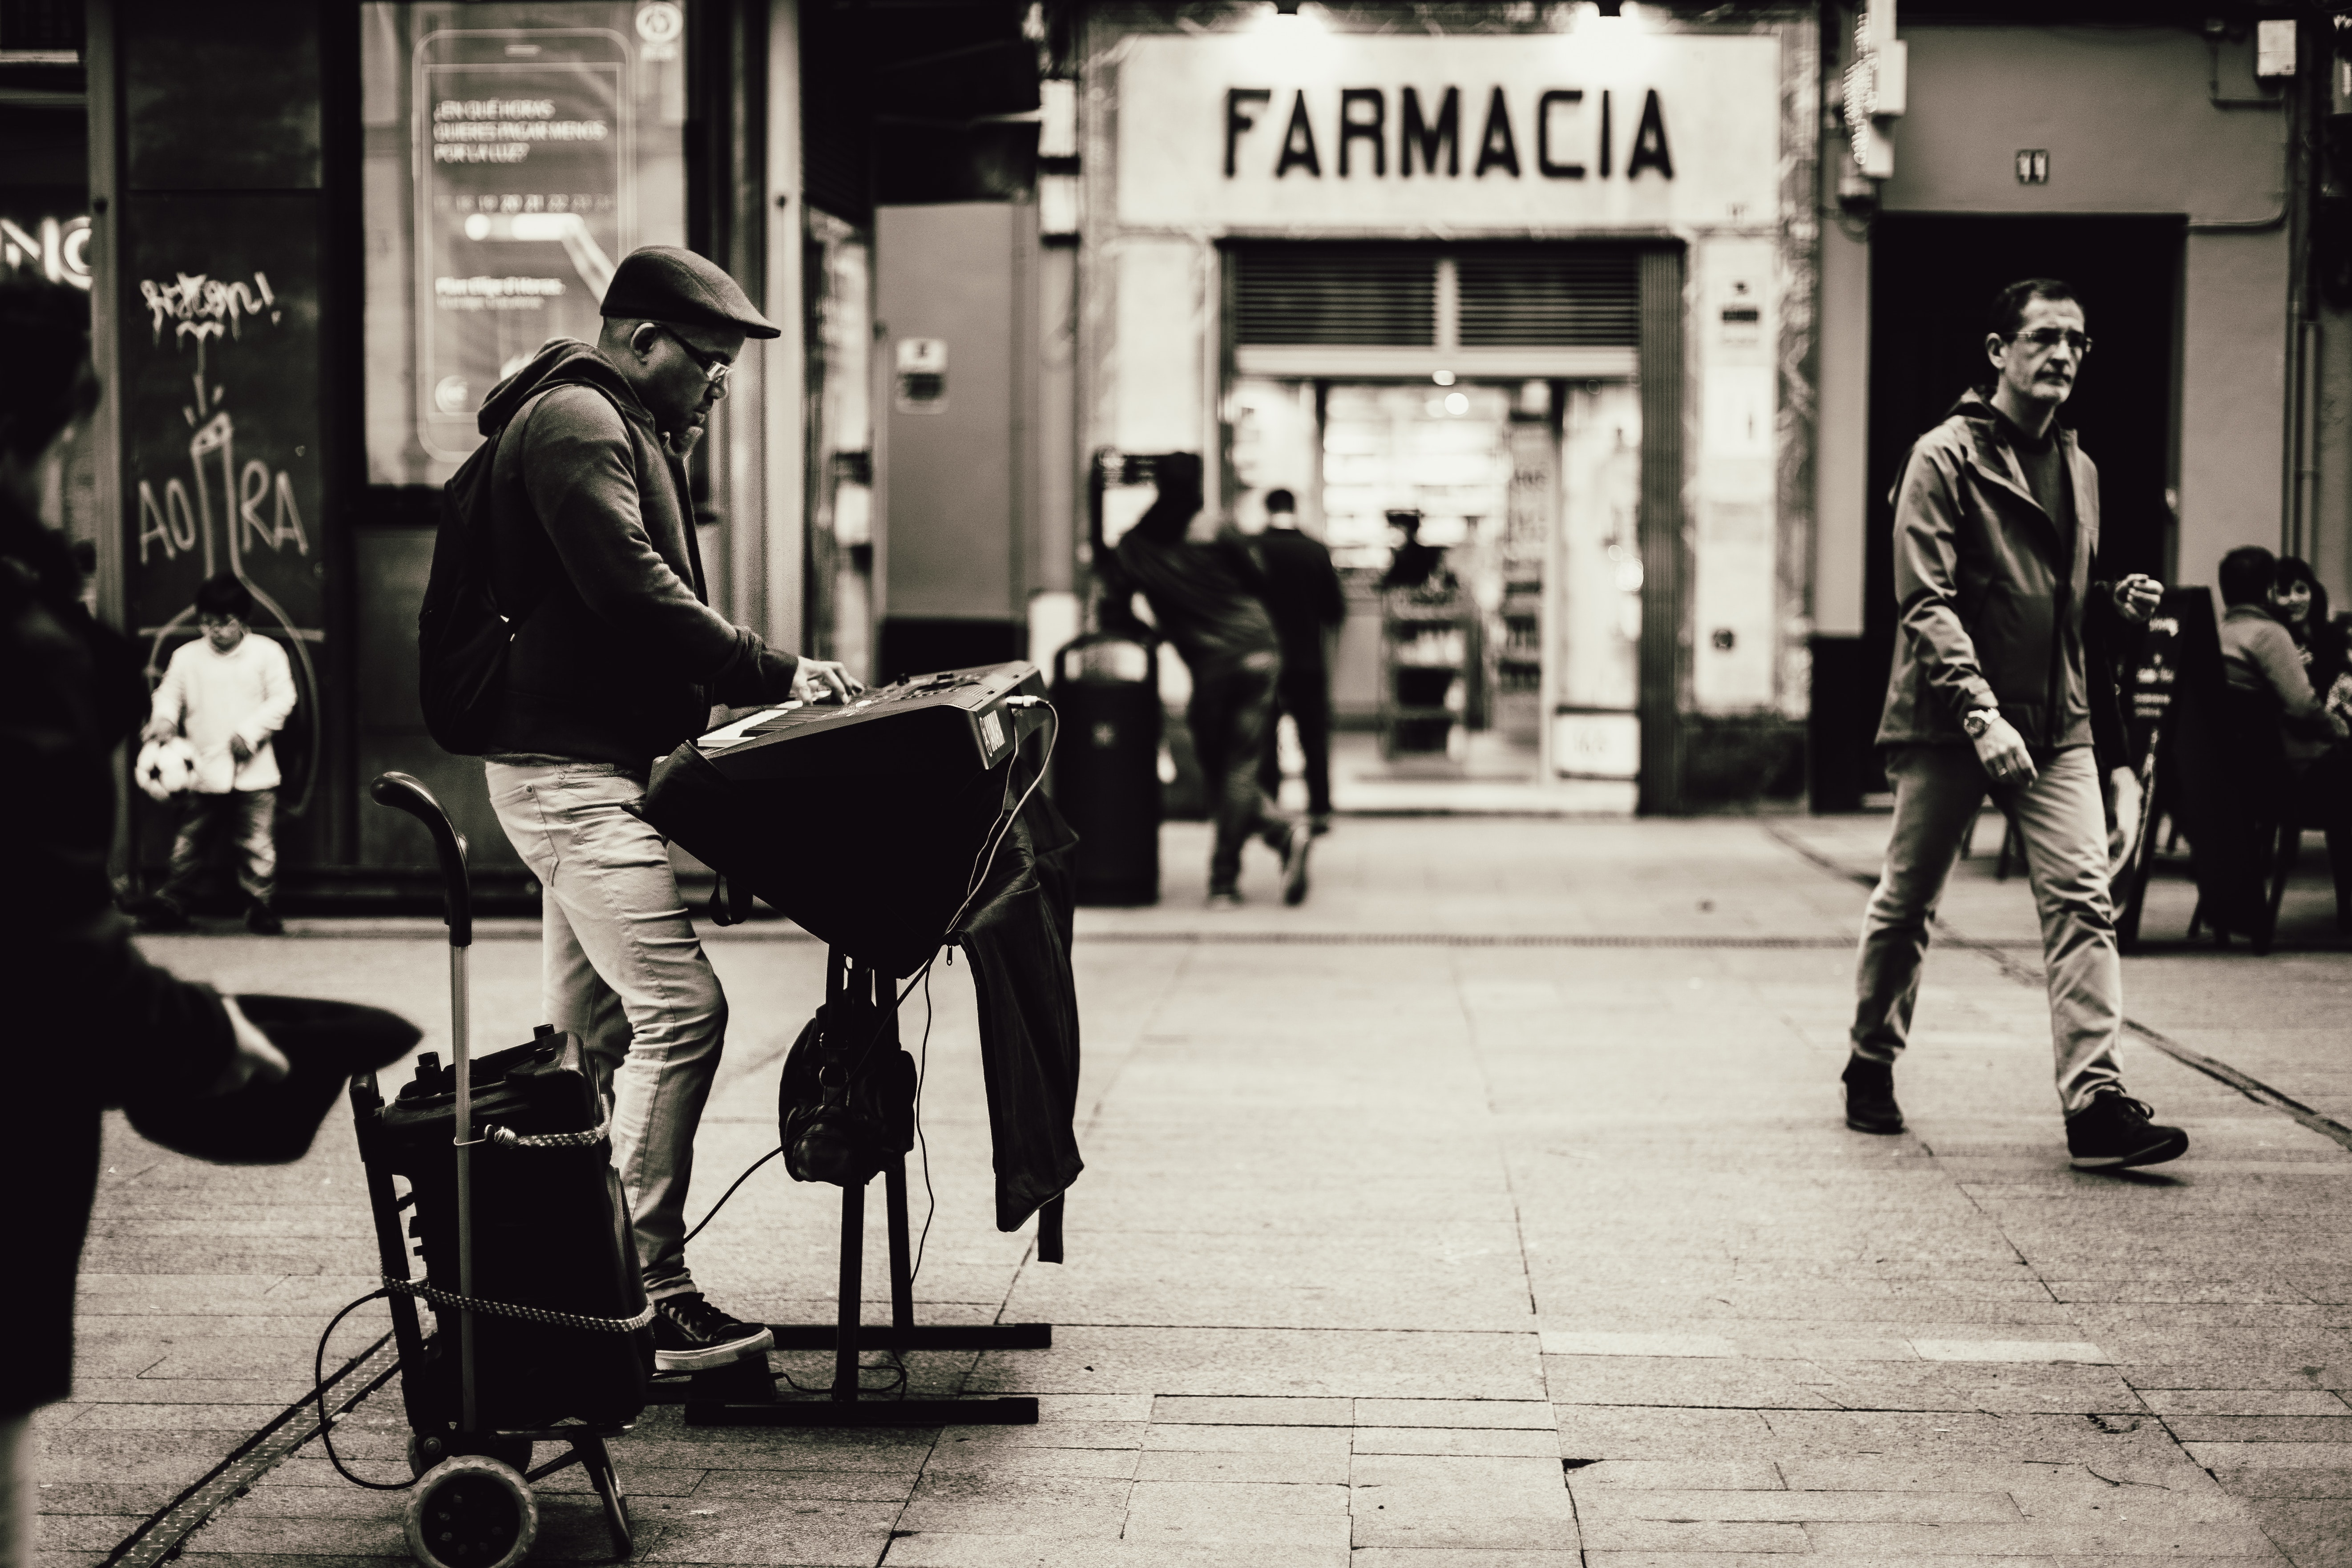
photograph, black and white, people, street, monochrome, street performance, monochrome photography, snapshot, standing, urban area, photography, musician, human, accordion, sitting, infrastructure, sidewalk, road, city, style, baby carriage, pedestrian